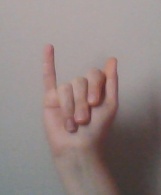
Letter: meem